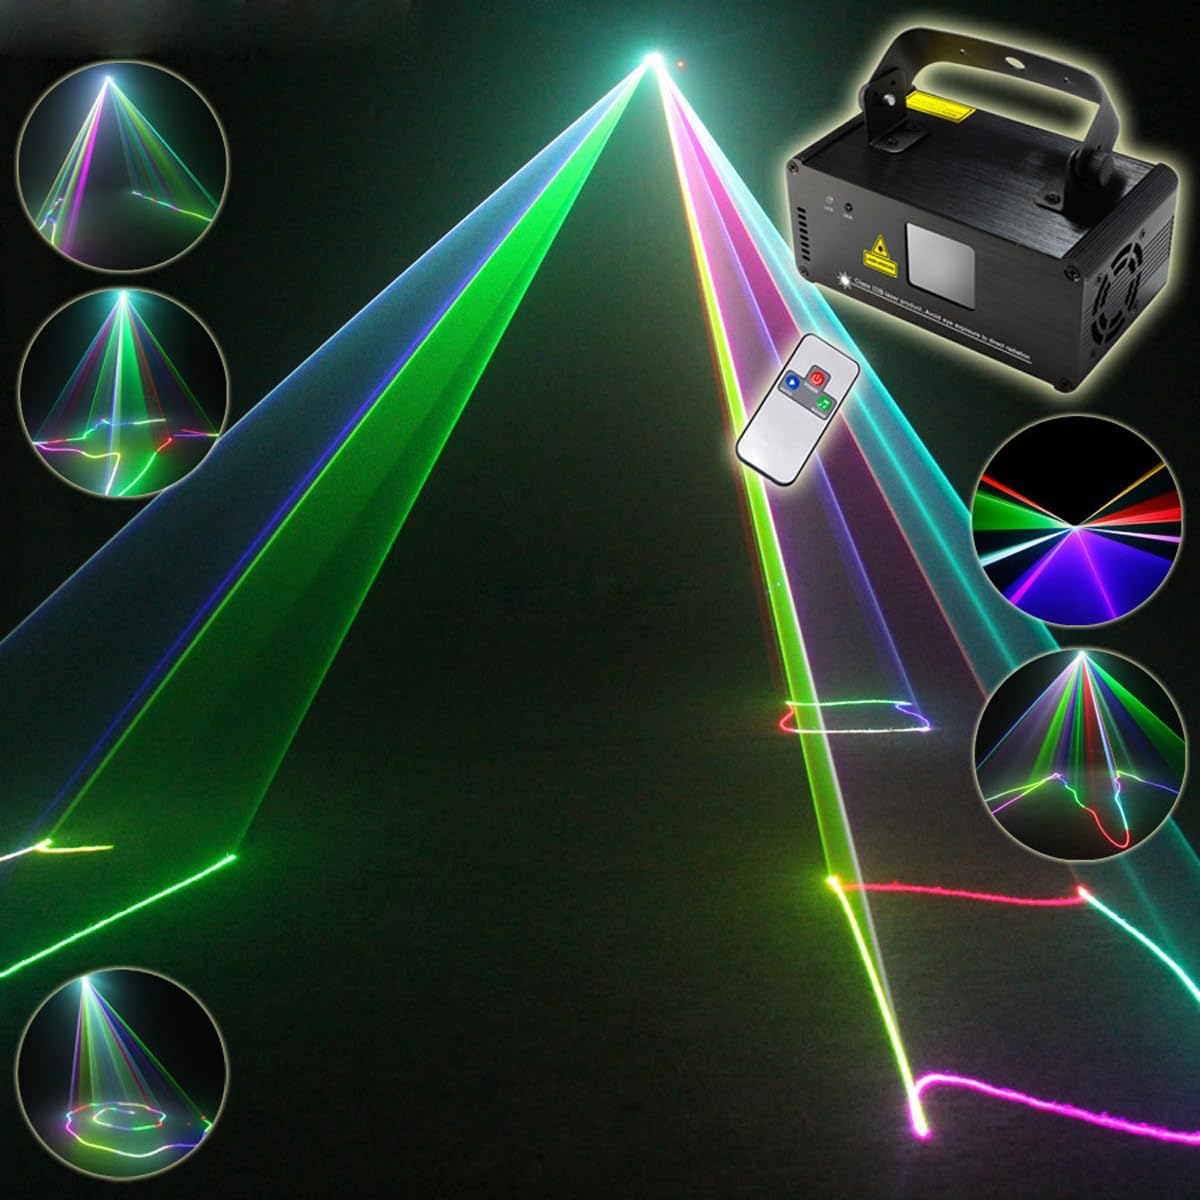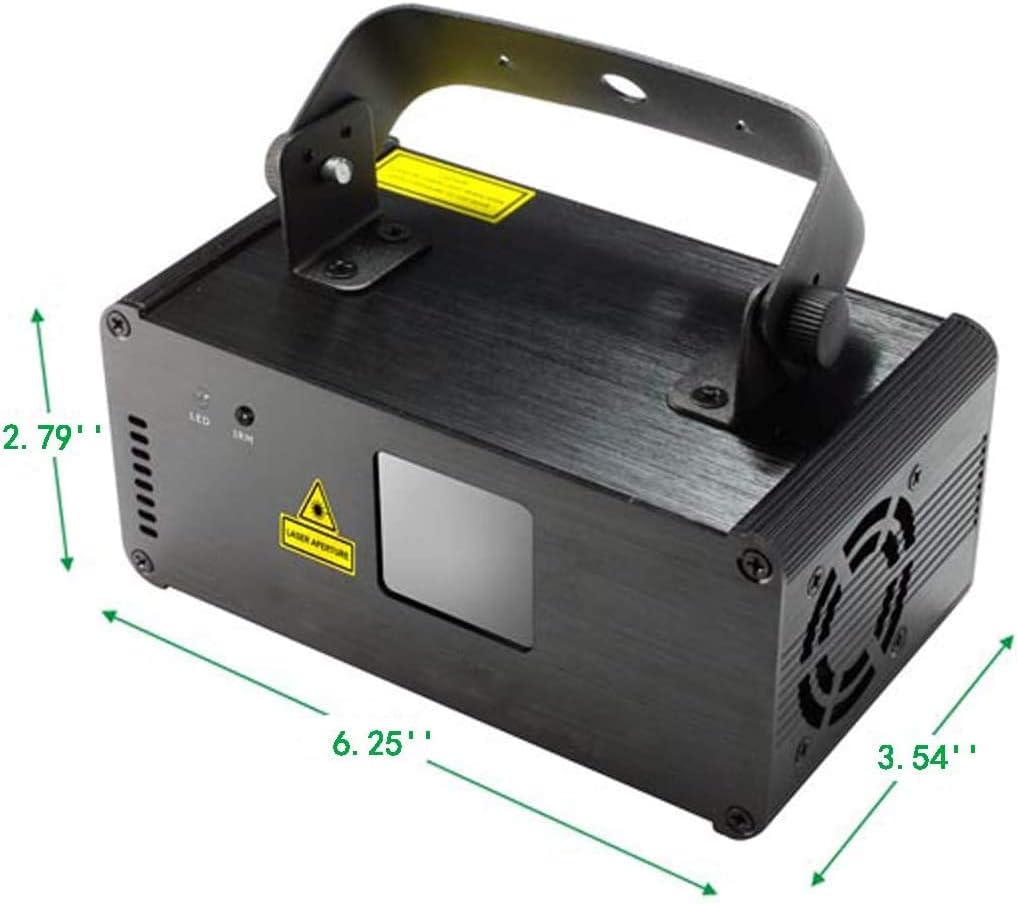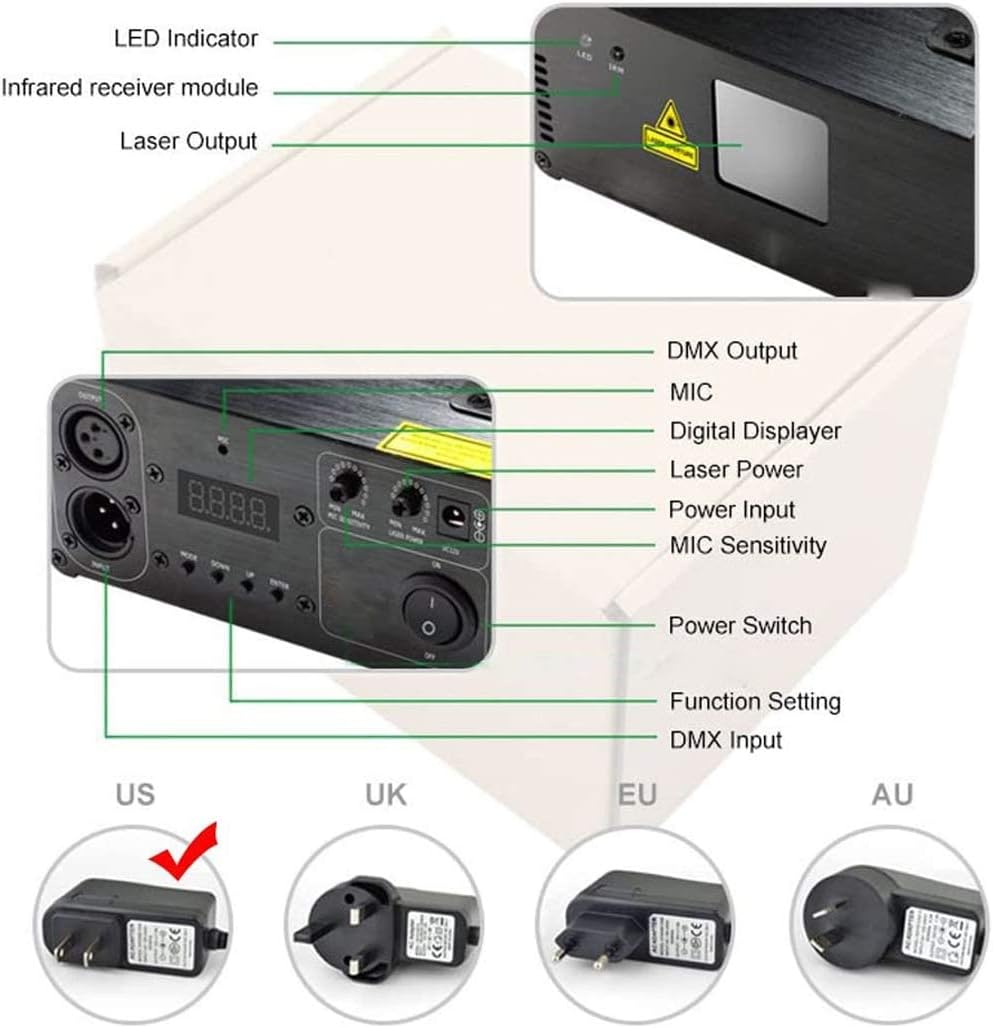
Sumger DJ Disco Stage Party Lights,Sound Activated Laser Light,DMX RGB Lazer Projector Lighting-Beam Effect with Remote Control for Christmas Halloween Karaoke Show KTV Bar Dance Gift Birthday Wedding
Category: Musical Instruments
Characteristic: Remote Control / AUTO / Sound Activated Installation of Ceiling Cooling system in Intelligent temperature control Using in wide range. Features: Item Model: DM-RGB400 Light Color: Red, Green, Blue Mode Control: Auto, Remote Control,Sound Activated Power Supply: Output 12V 1.5A AC adapter Power Supply: input AC110v~AC240v , 50/60Hz Product size: 280*180*100（mm） Using for , DJs, Bands, Bars, Pubs, Clubs, Roller skating rinks, KTV, Family party, Birthday, celebration, Wedding, Festival, Mall, Store, Shop and other appointed place.ect. Packing&Delivery: 1 Stage lighting×1;  2 Power adapter ×1; 3 User Manual (English)×1 Tip 1,The item model is DM-RGB400, not DMX512 2,More fancy operations need to be controlled by professionals. Novice players, please follow the instructions to operate. 10
Features: 💖Laser color of DJ light: Red,Green,Blue; Lighting Effect: Scanning beam.The laser light can be combined arbitrarily(R, G, B, R & G, R & B, G & B, R & G & B), creating a fantasy disco party stage. | 💖Stage laer light working mode: Remote control,AUTO, Sound activated, DMX512. | 💖 Professional Full-color RGB party lights dj disco light:including 32 patterns laser lighs show, tunels,images with super brightness and wide scanning range.The rave lights has bright and crisp lazers, fills an entire 20' x 30' room, has a nice assortment of effects, and can even be seen well during the daytime. | 💖Flexible Installation Set:DJ light come with the adjustable brackets and screws, the dj disco lights can be installed on the t-truss, ceiling, stage bar, or just put the party lights on the ground. Built in cooling fan makes it heat dissipation effectively, long lifespan and good quality guarantee. | 💖Party laser light using for Indoor and outdoor decor,DJ, Bedroom decoration,Bar,Pub,Club,Gift,Karaoke KTV,Disco,Home Parties,Birthday,Celebrations,Wedding,Christmas,Halloween. ZYUIWERMEIGCOLZER